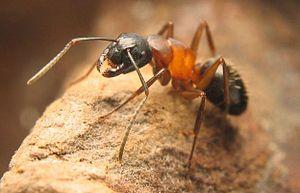
Cette autre magnifique photo a été prise par également par un ami, Radiss, qui, comme moi élève des fourmis. La photo a été prise dans une aire de chasse artificielle le 2 septembre 2004. Il s'agit d'une ouvrière Fourmi de l'espèce Camponotus herculaenus. Cette espèce est la plus grande en Europe centrale, la reine peut atteindre les 2 centimètres. Les ouvrières mesurent de 1,4 cm à 1,7 cm (pour les majors) et leur céphalothorax est rouge orangé. Elles se rencontrent assez souvent dans de vieux arbres morts, elles ont l'habitude de creuser leurs nids en suivant les cercles concentriques du cœur de l'arbre. Leur habitudes alimentaires sont omnivores, mais en principal elles se nourrissent d'insectes. En captivité elles ne dédaignent pas un peu de miellée (eau + miel à 50x50).
Les Fourmis est un roman animalier de « philosophie fiction » écrit par Bernard Werber, paru en France en 1991 chez Albin Michel. Il s'agit du premier tome de La Trilogie des fourmis.